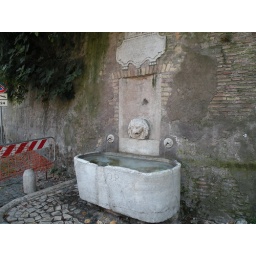
water fountain in street in Trastevere